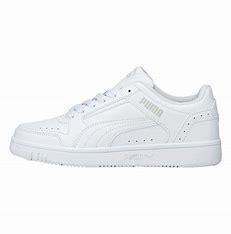
Brand: Puma
Model: Rebound Joy